2009 ACC Championship Game

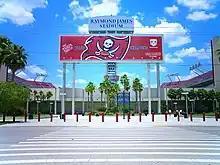
Raymond James Stadium in Tampa, Florida

Before the 2007 game, cities other than Jacksonville (site of the 2007 ACC Championship Game) presented their plans to be the site of the 2008 ACC Championship Game. After poor attendance in the ACC Championship Game at Jacksonville for the second straight year, ACC officials and representatives of the conference's member schools elected not to extend the Gator Bowl Association's contract to manage and host the game for another year. On December 12, less than two weeks after Jacksonville had hosted the 2007 ACC Championship Game, the ACC announced that Tampa, Florida would host the game in 2008 and 2009 and Charlotte, North Carolina would host the game in 2010 and 2011.